Food grading

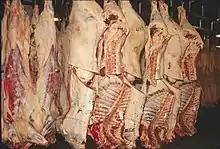
Inspected beef carcasses tagged by the USDA

Beef grading in the United States is performed by the United States Department of Agriculture's (USDA) Agricultural and Marketing Service. There are eight beef quality grades, with U.S. Prime being the highest grade and U.S. Canner being the lowest grade. Beef grading is a complex process.